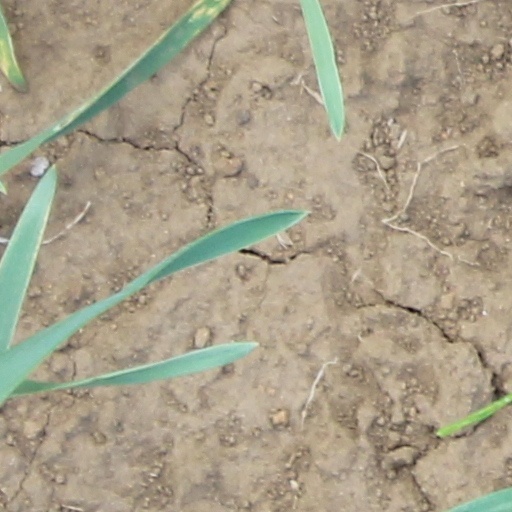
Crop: wheat